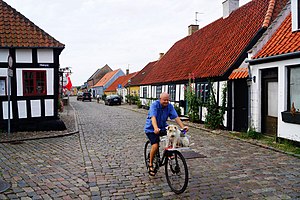
Ebeltoft
Ebeltoft en turistby, ikke mindst på grund af den gamle bindingsværks-bymidte.
Ebeltoft [ˈæ·bəlˌtɔft] ligger på Djursland i Østjylland. Byen er med sine 7.167 indbyggere den største by i Syddjurs Kommune. Ebeltoft ligger i Ebeltoft Sogn og hører til Region Midtjylland. Ebeltoft ligger på vestsiden af halvøen Hasnæs, og er den eneste østjyske havneby med en vestvendt havn.